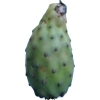
Label: cactus_fruit_green